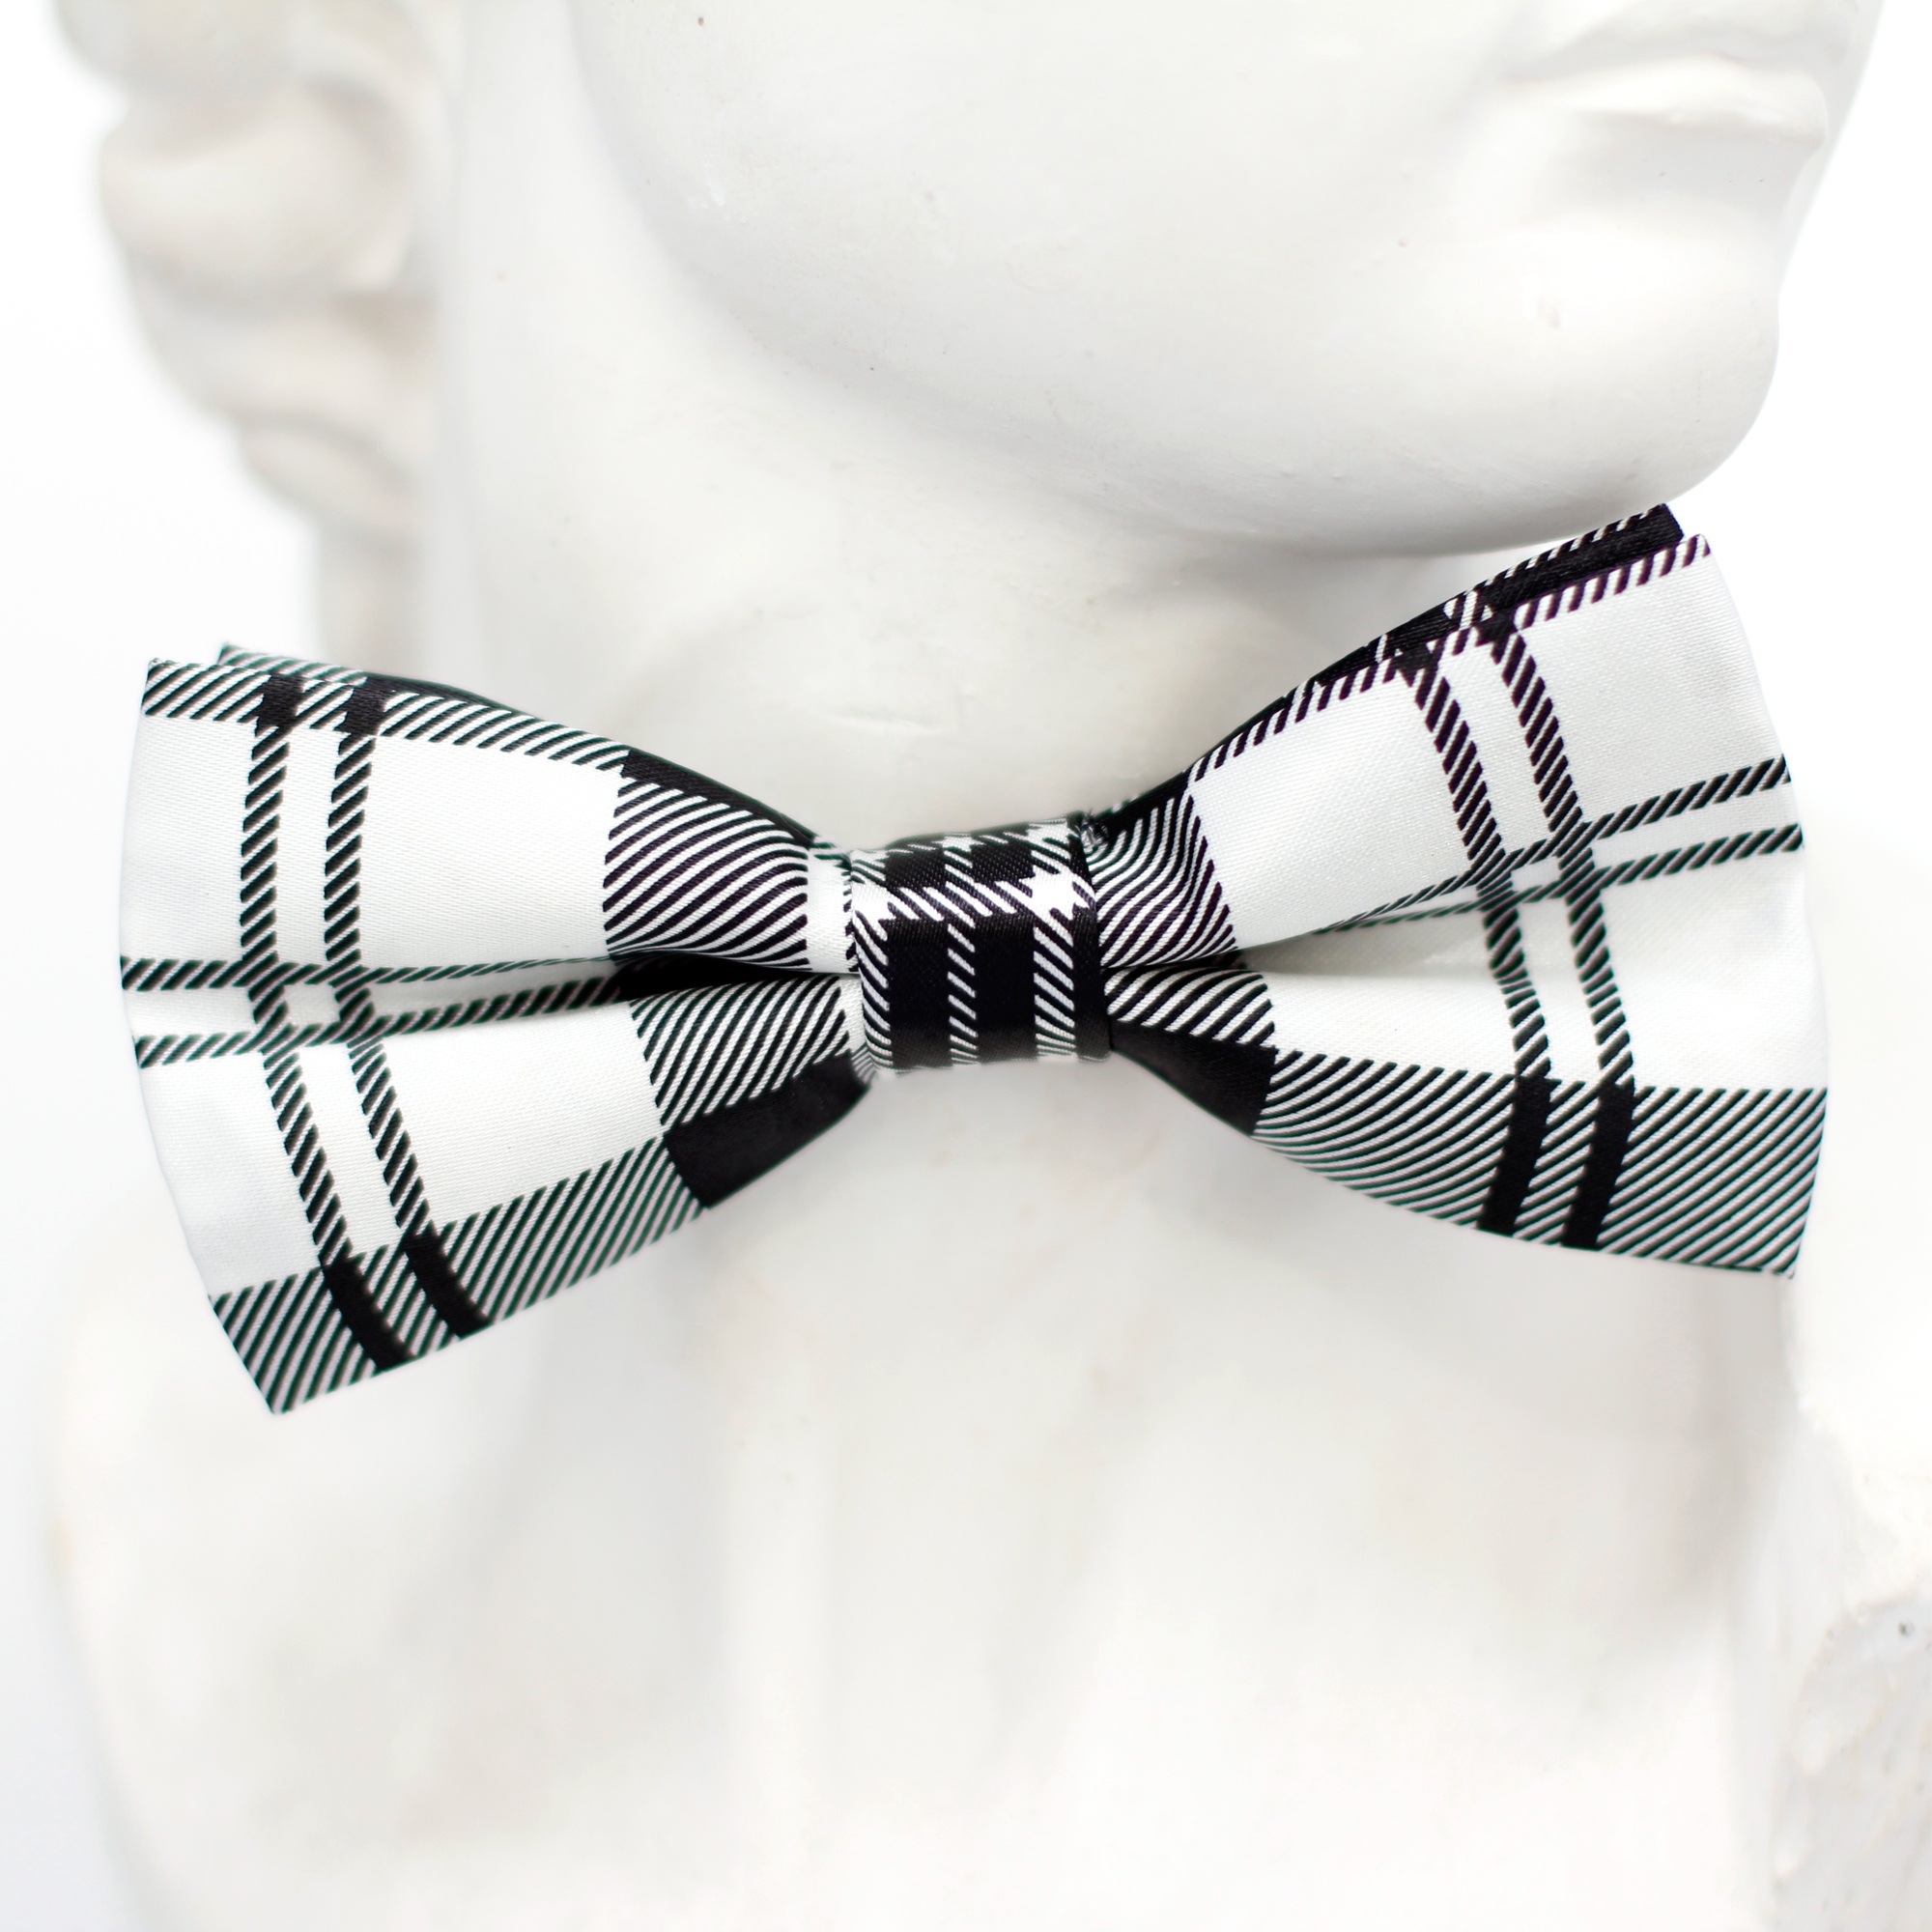
man, suit, white, antique, fly, profile, pattern, tie, fashion, black, bow tie, design, dolls, loop, display dummy, checkered, fashionable, necktie, fashion accessory